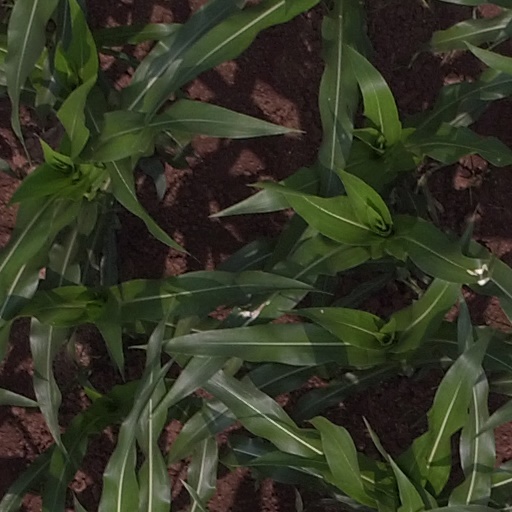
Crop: maize; corn